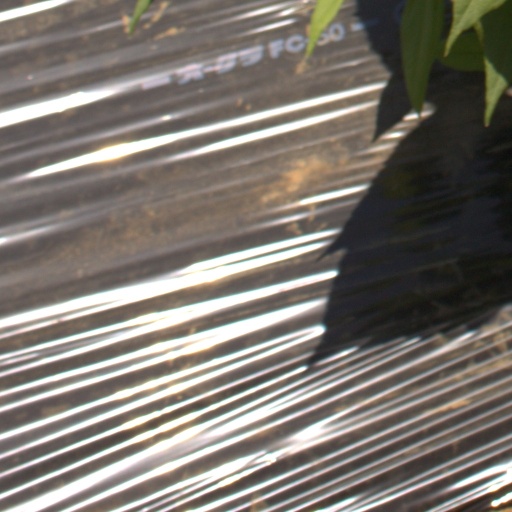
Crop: Jerusalem artichoke